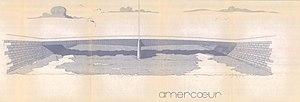
Schéma réalisé pour la Direction des Routes de Liège
Le pont d'Amercœur est un pont liégeois traversant la Dérivation pour relier Outremeuse à Amercœur.